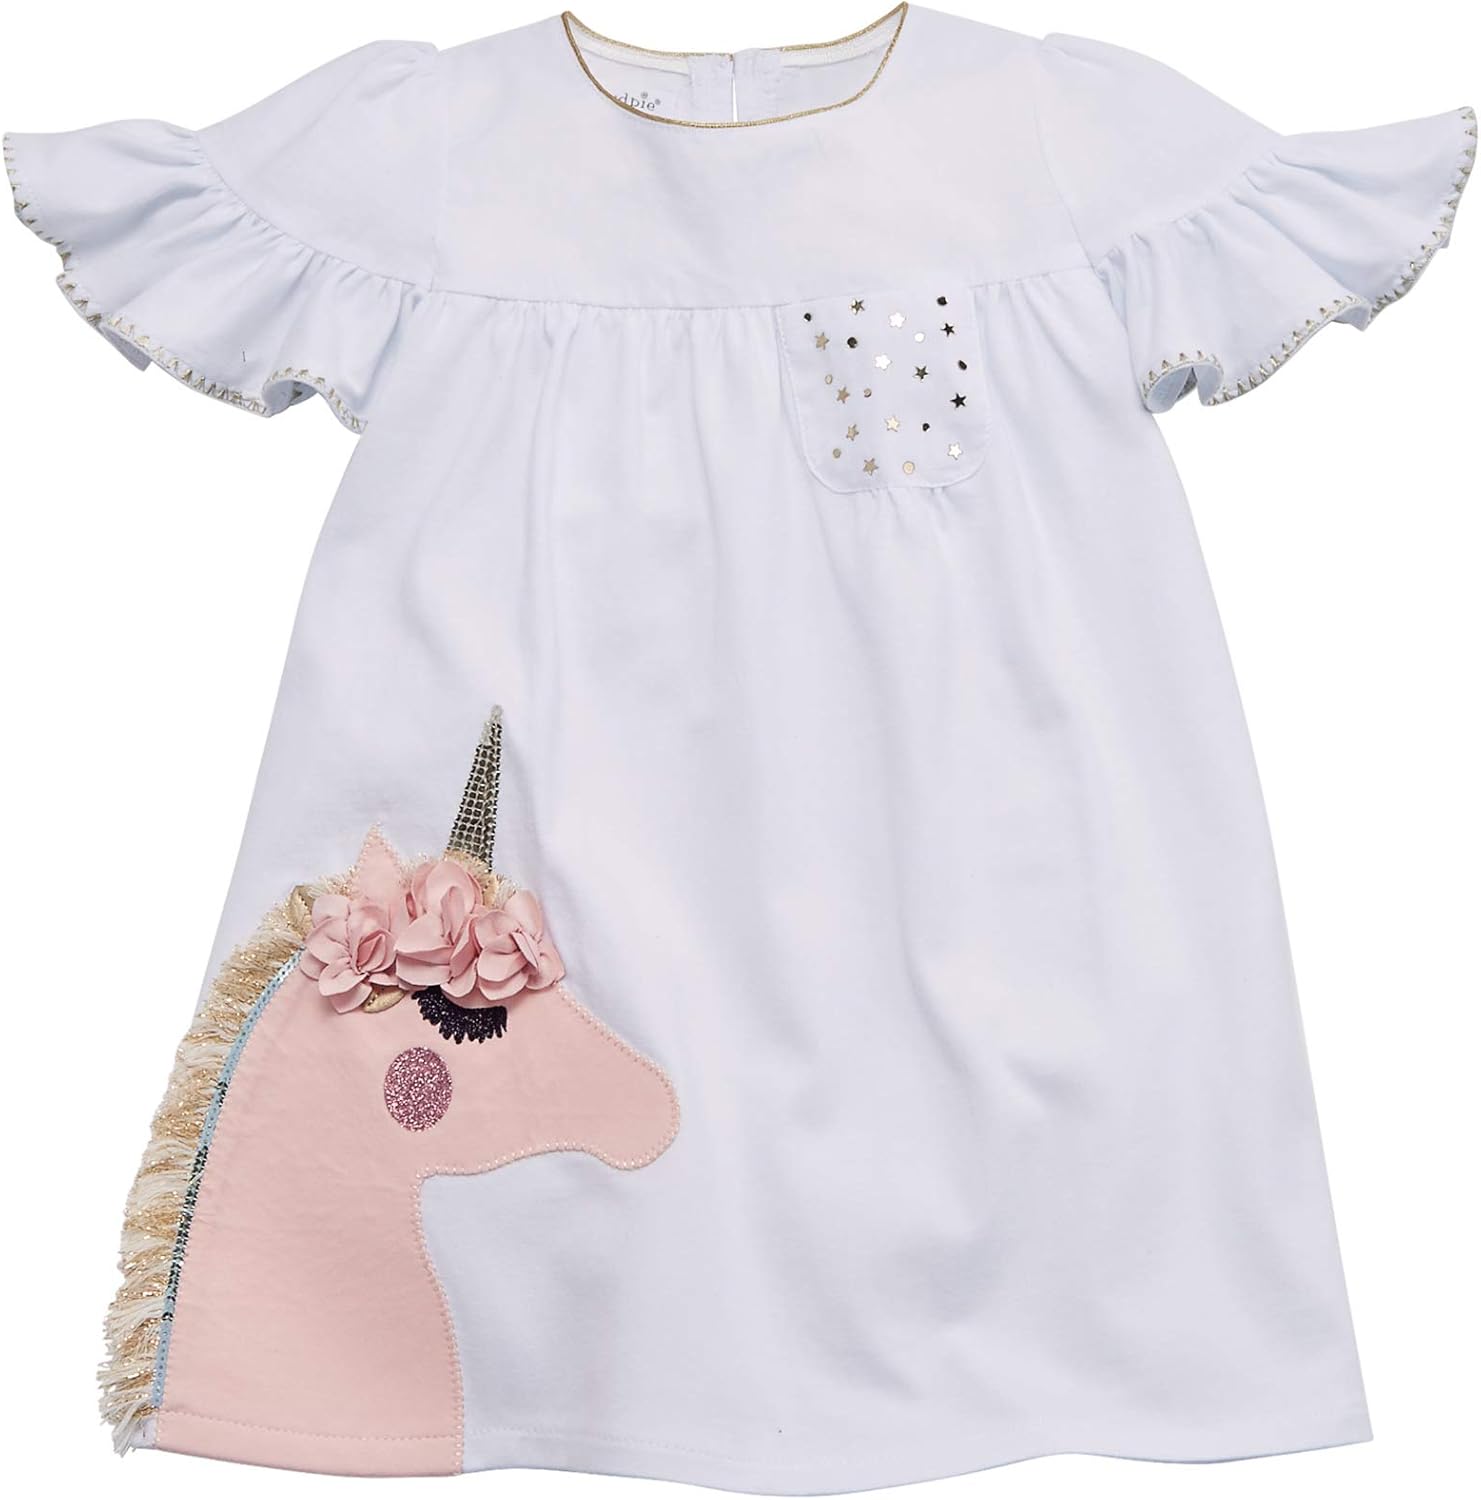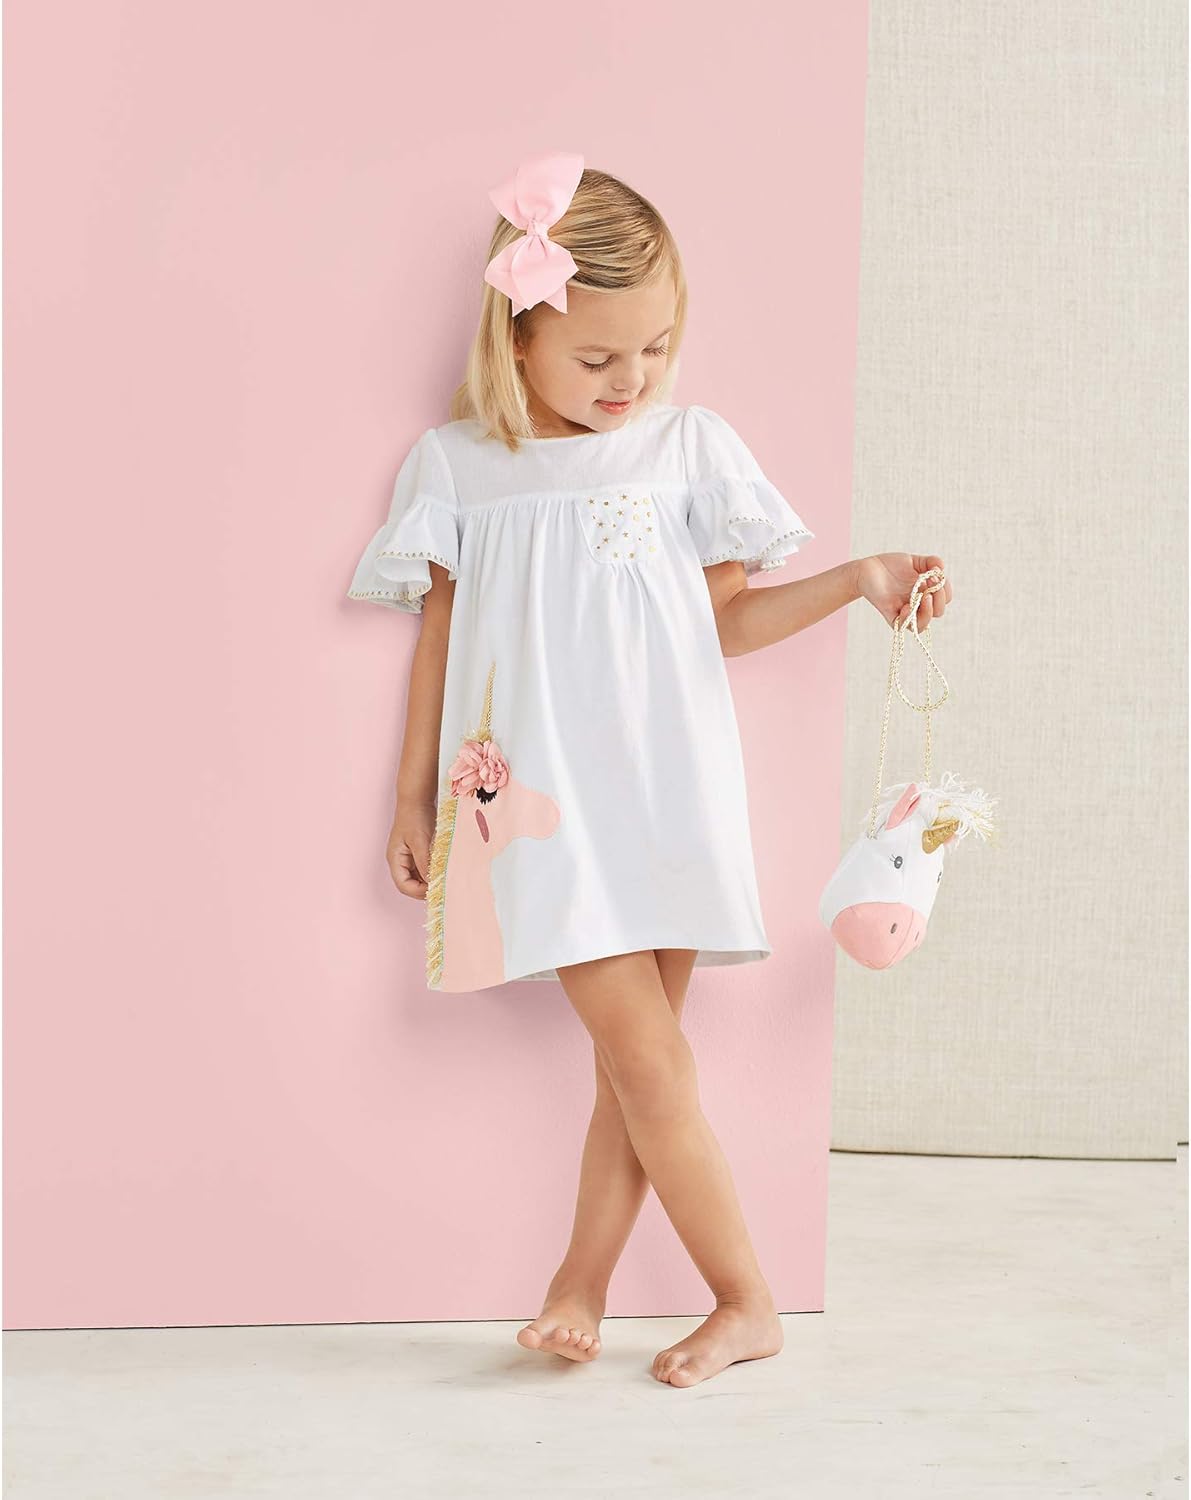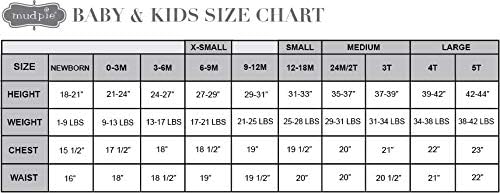
Mud Pie Girls' Unicorn Dress
Category: AMAZON FASHION
As one-of-a-kind as your little girly girl, this textured cotton dress is a must have this season, featuring ruffle short sleeves, gold embroidery details, chest pocket with rhinestone accents, and a jersey skirt with unicorn applique, complete with a fringe trim mane, faux suede flower crown, and glitter and sequin details.
Features: 100% Cotton | Imported | Pull On closure | TURN INSIDE OUT MACHINE WASH COLD GENTLE CYCLE WITH LIKE COLORS DUE TO THE CHARACTERISTICS OF THE GARMENT THE GLITTER MAY BE REDUCED DO NOT BLEACH TUMBLE DRY LOW | As one-of-a-kind as your little girly girl, this textured cotton dress is a must have this season, featuring ruffle short sleeves, gold embroidery details, chest pocket with rhinestone accents, and a jersey skirt with unicorn applique, complete with a fringe trim mane, faux suede flower crown, and glitter and sequin details. | Size: 3T | White Color with Unicorn Applique | TURN INSIDE OUT MACHINE WASH COLD GENTLE CYCLE WITH LIKE COLORS DUE TO THE CHARACTERISTICS OF THE GARMENT THE GLITTER MAY BE REDUCED DO NOT BLEACH TUMBLE DRY LOW